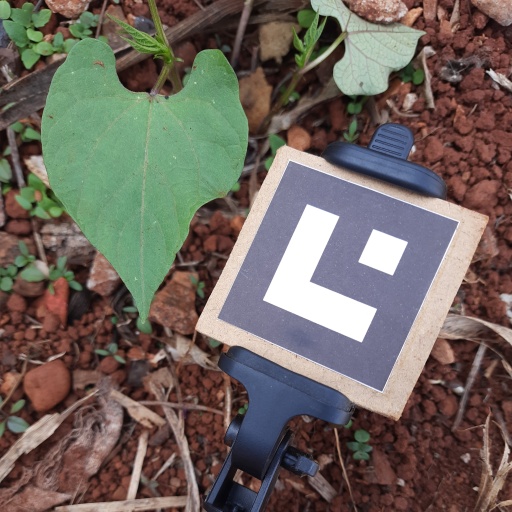
Observations: wavy surface, no eating holes, under shade